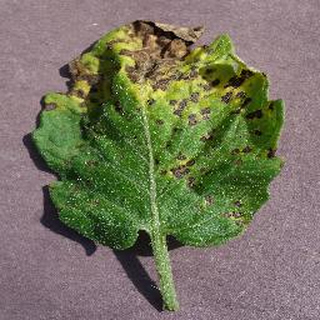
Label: tomato_septoria_leaf_spot